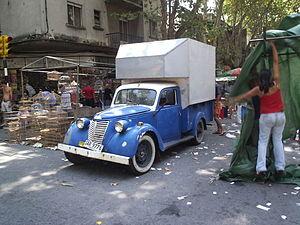
La camionnette Fiat 1100 F, est un véhicule utilitaire léger, dérivé de la berline Fiat 1100, fabriquée par le constructeur automobile italien Fiat à partir de 1941.